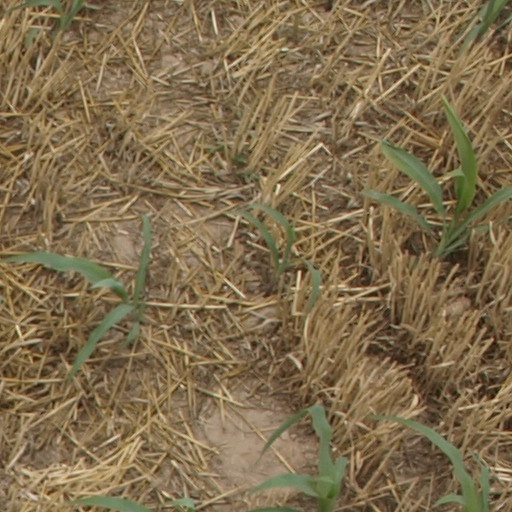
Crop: maize; corn